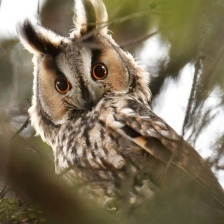
Species: LONG-EARED OWL
Scientific name: ASIO OTUS
ImageNet parent category: great_grey_owl